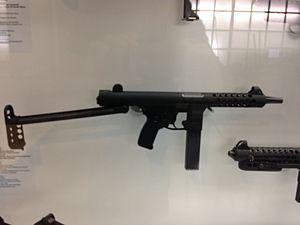
Les PM Star Z-62 et Star Z-63 : Entré en service en 1963, le PAM Z-62 utilise la munition 9mm largo. Le pistolet-mitrailleur Z-63 utilise quant à lui la munition de 9mm Parabellum. Ils sont identiques, à l'exception de différences mineures dans les pièces internes, très robustes et fiables. Il possède un manchon refroidisseur et une crosse repliable. Leur ligne était futuriste. La détente faisait office de sélecteur de tir. Ils furent remplacés en 1971 par les Star Z-70/Z-70B comportant un sélecteur de tir traditionnel.